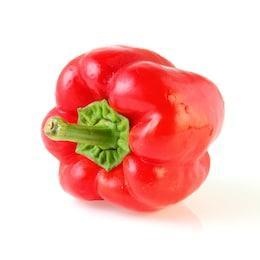
Label: capsicum